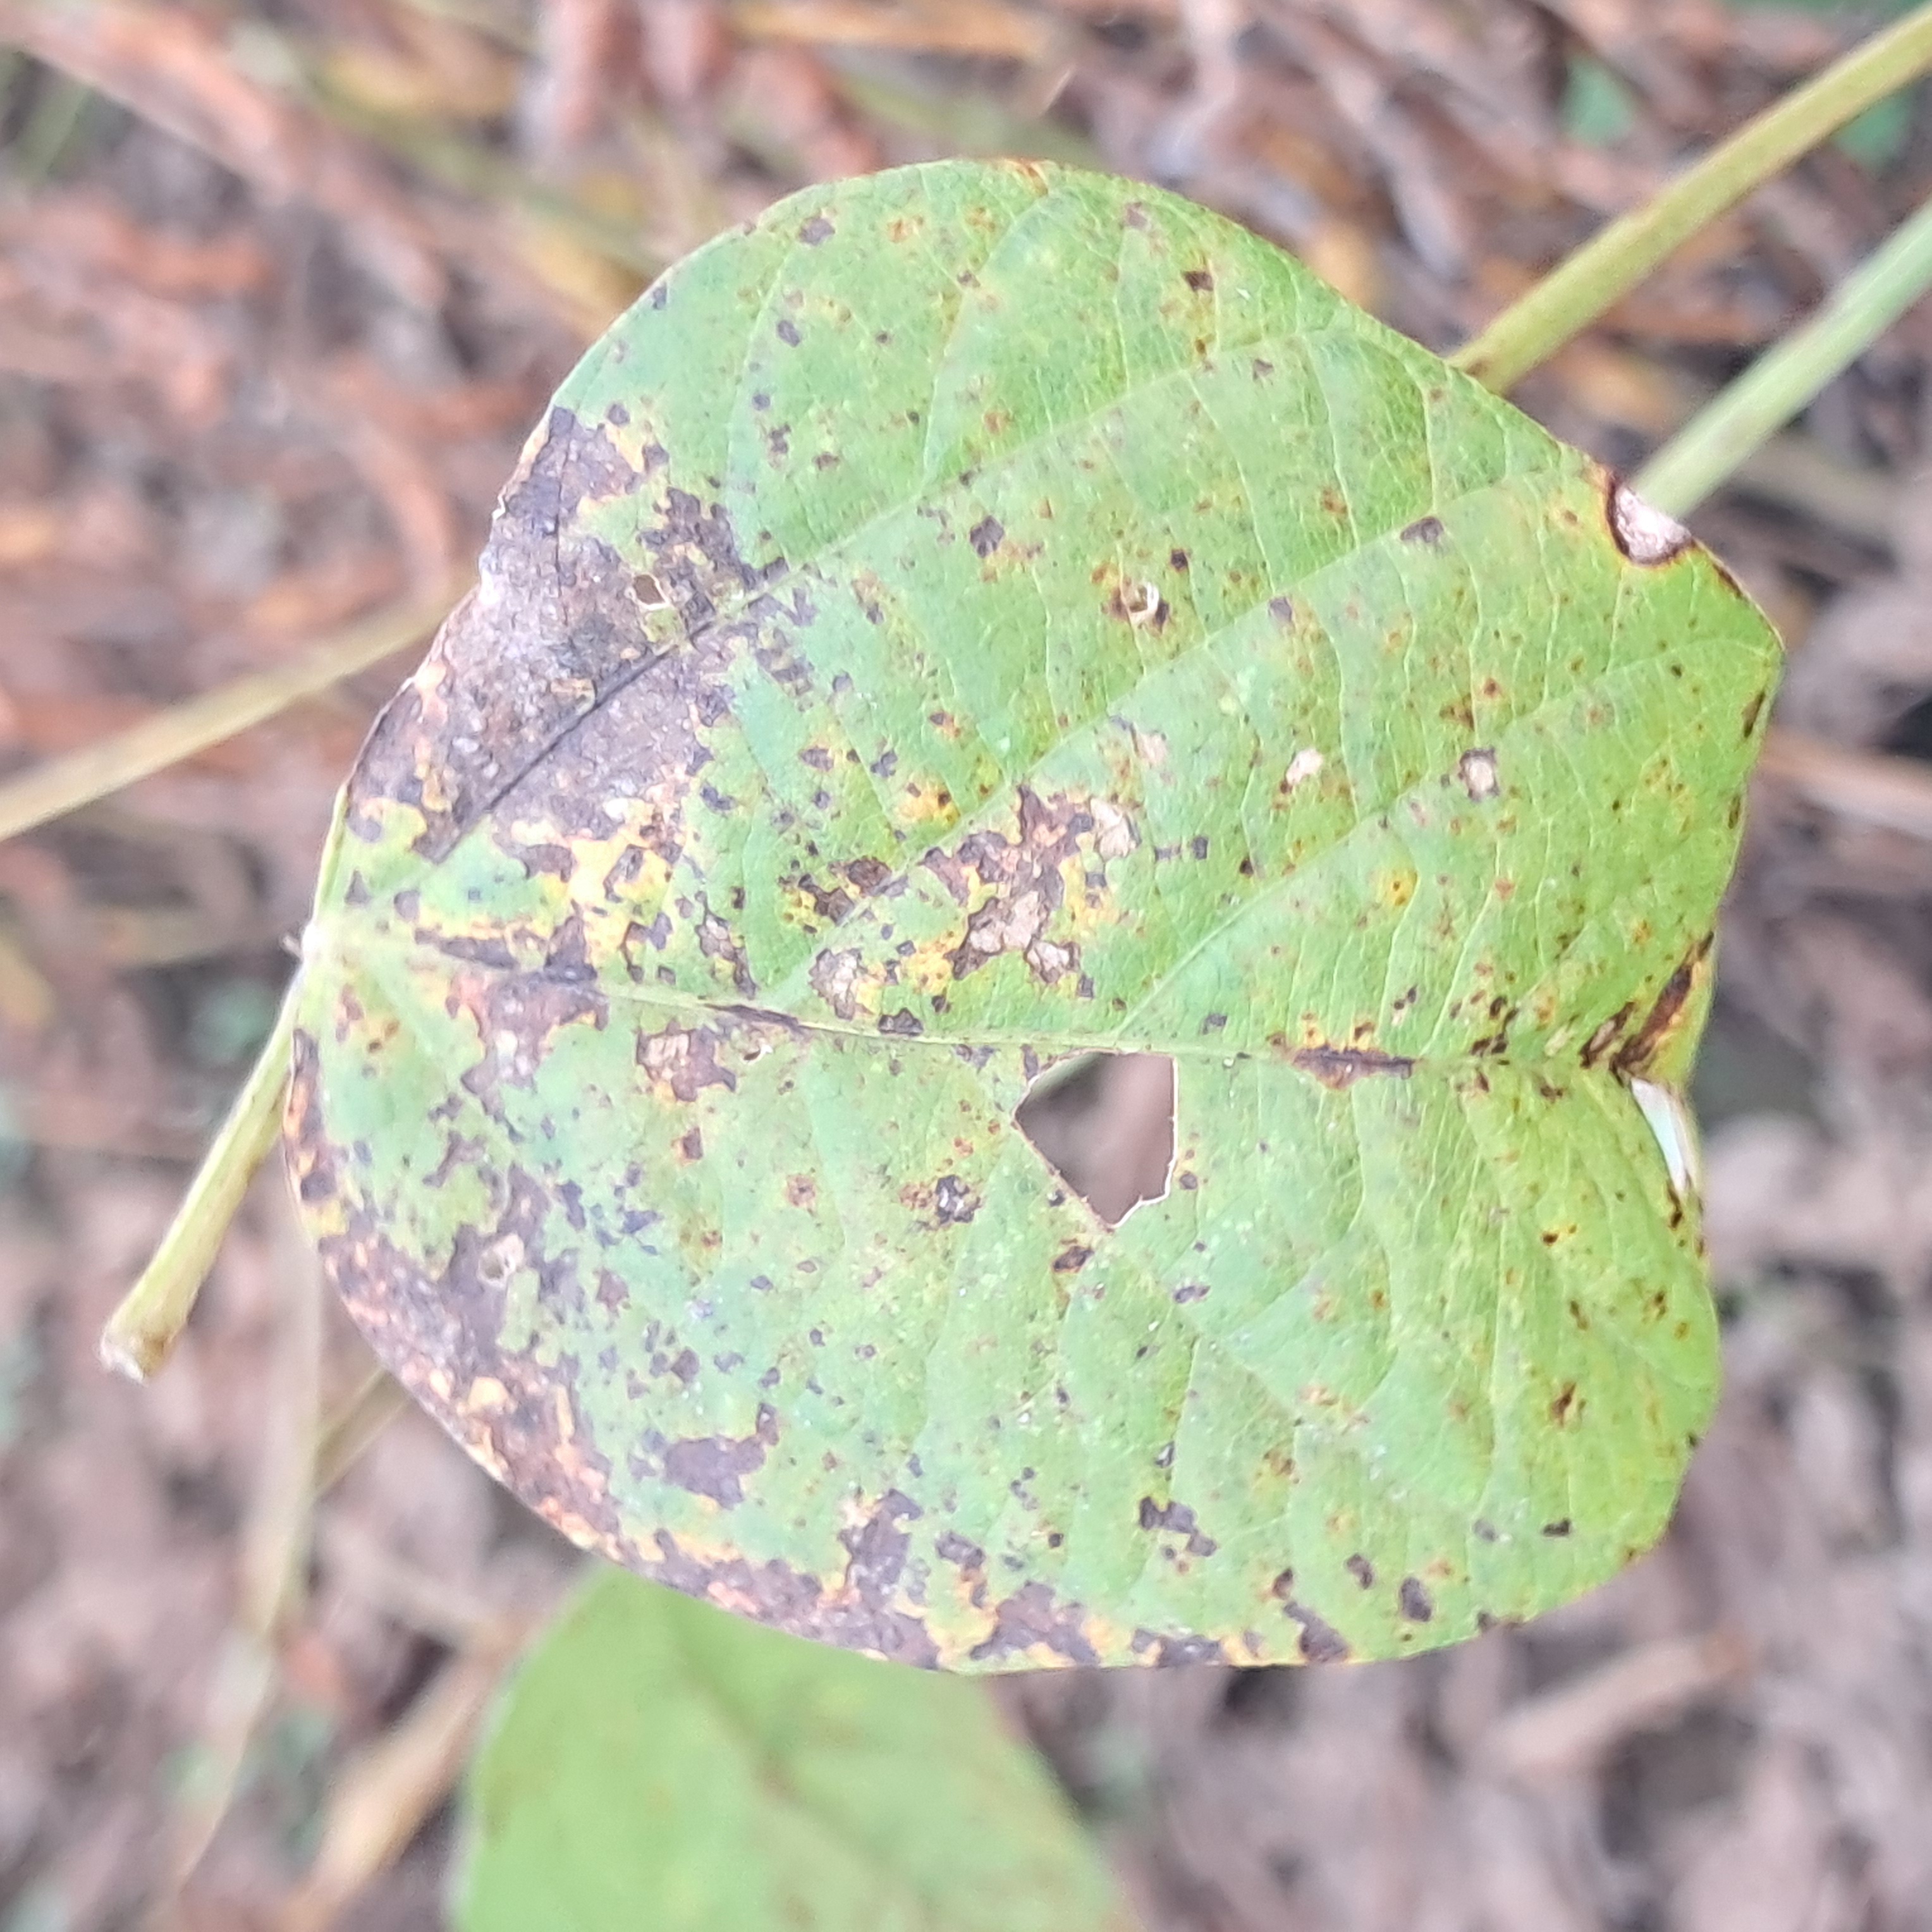
Label: Rust